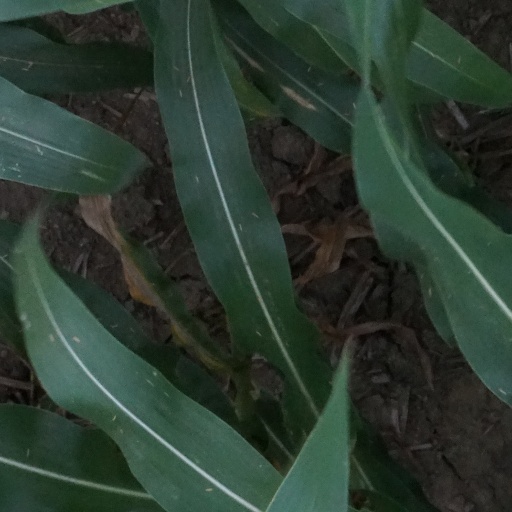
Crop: maize; corn